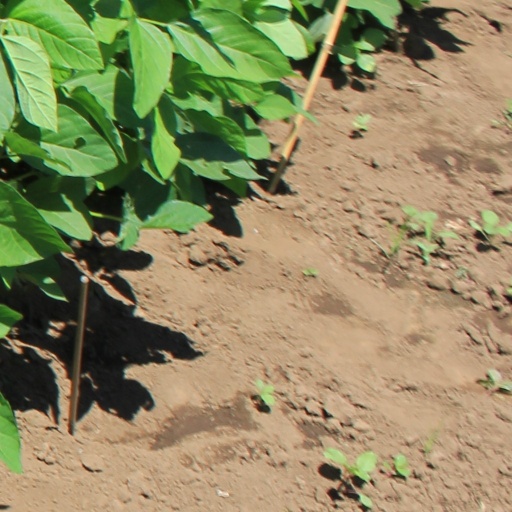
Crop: soybean